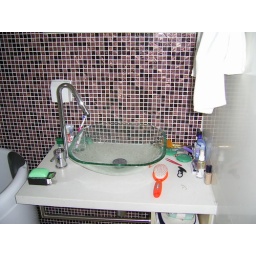
sink in my bathroom